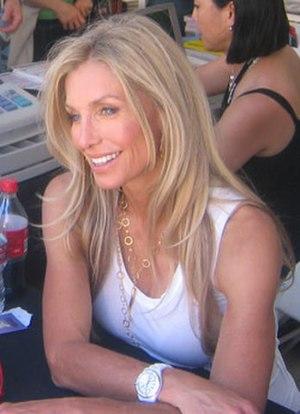
Heather Thomas, née le 8 septembre 1957 à Greenwich dans le Connecticut, est une actrice américaine.